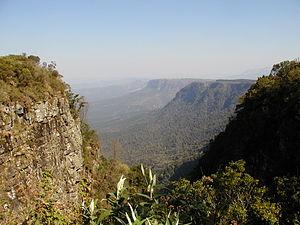
Graskop est un village de la province du Mpumalanga en Afrique du Sud, située à environ 1 400 mètres d'altitude. Elle fut établie dans les années 1880 comme camp pour chercheurs d'or, mais est désormais essentiellement active pour l'exploitation forestière, l'agriculture et le tourisme.